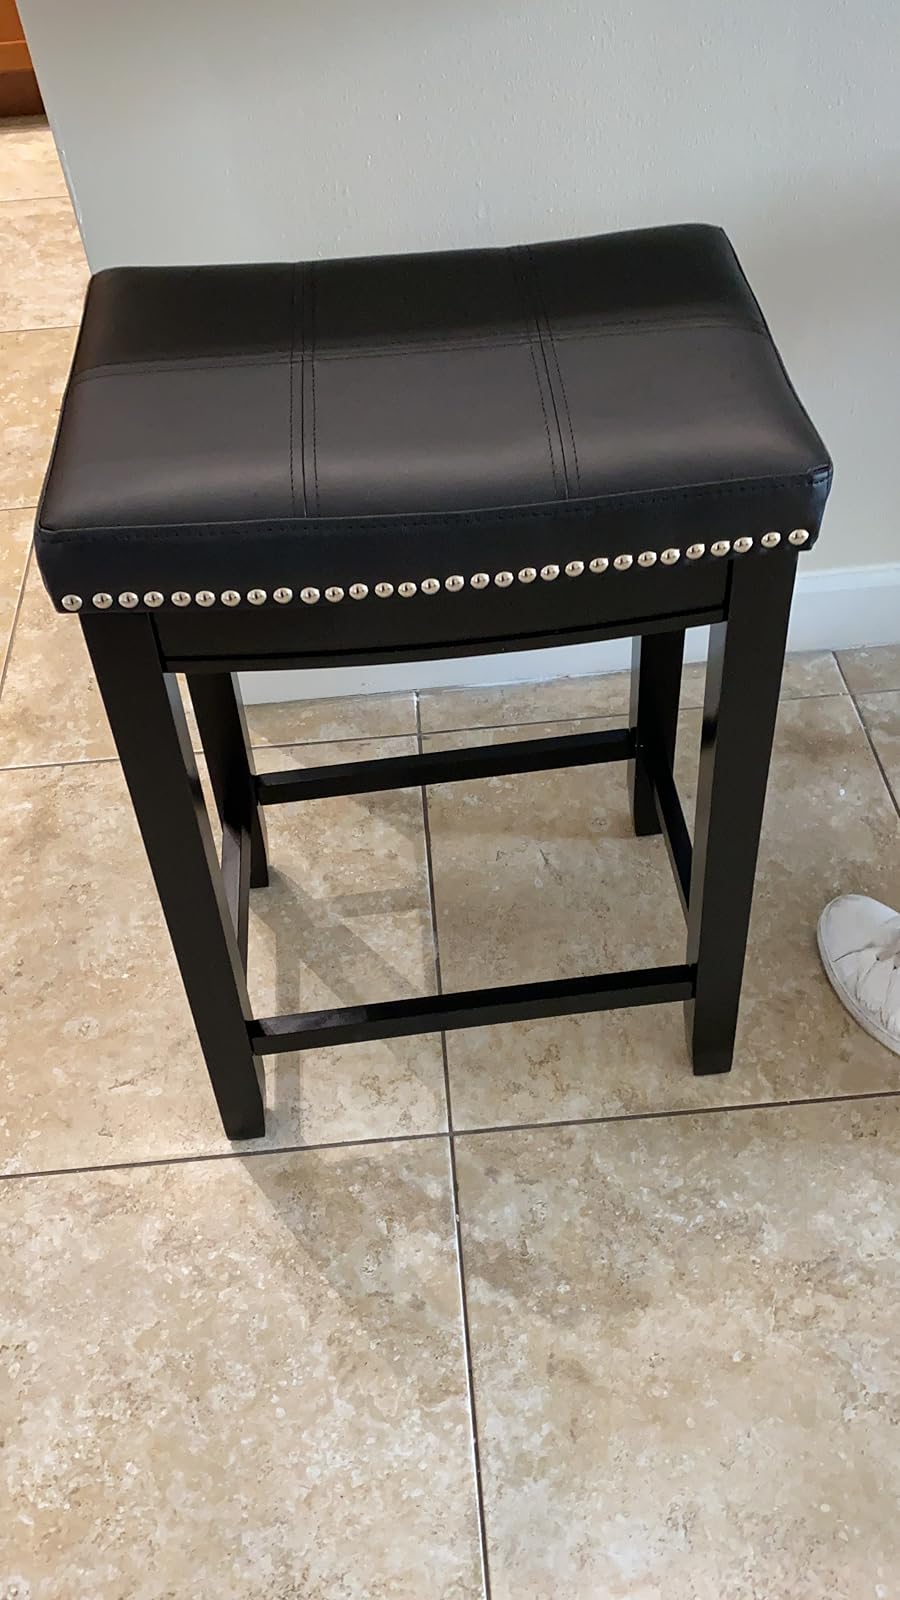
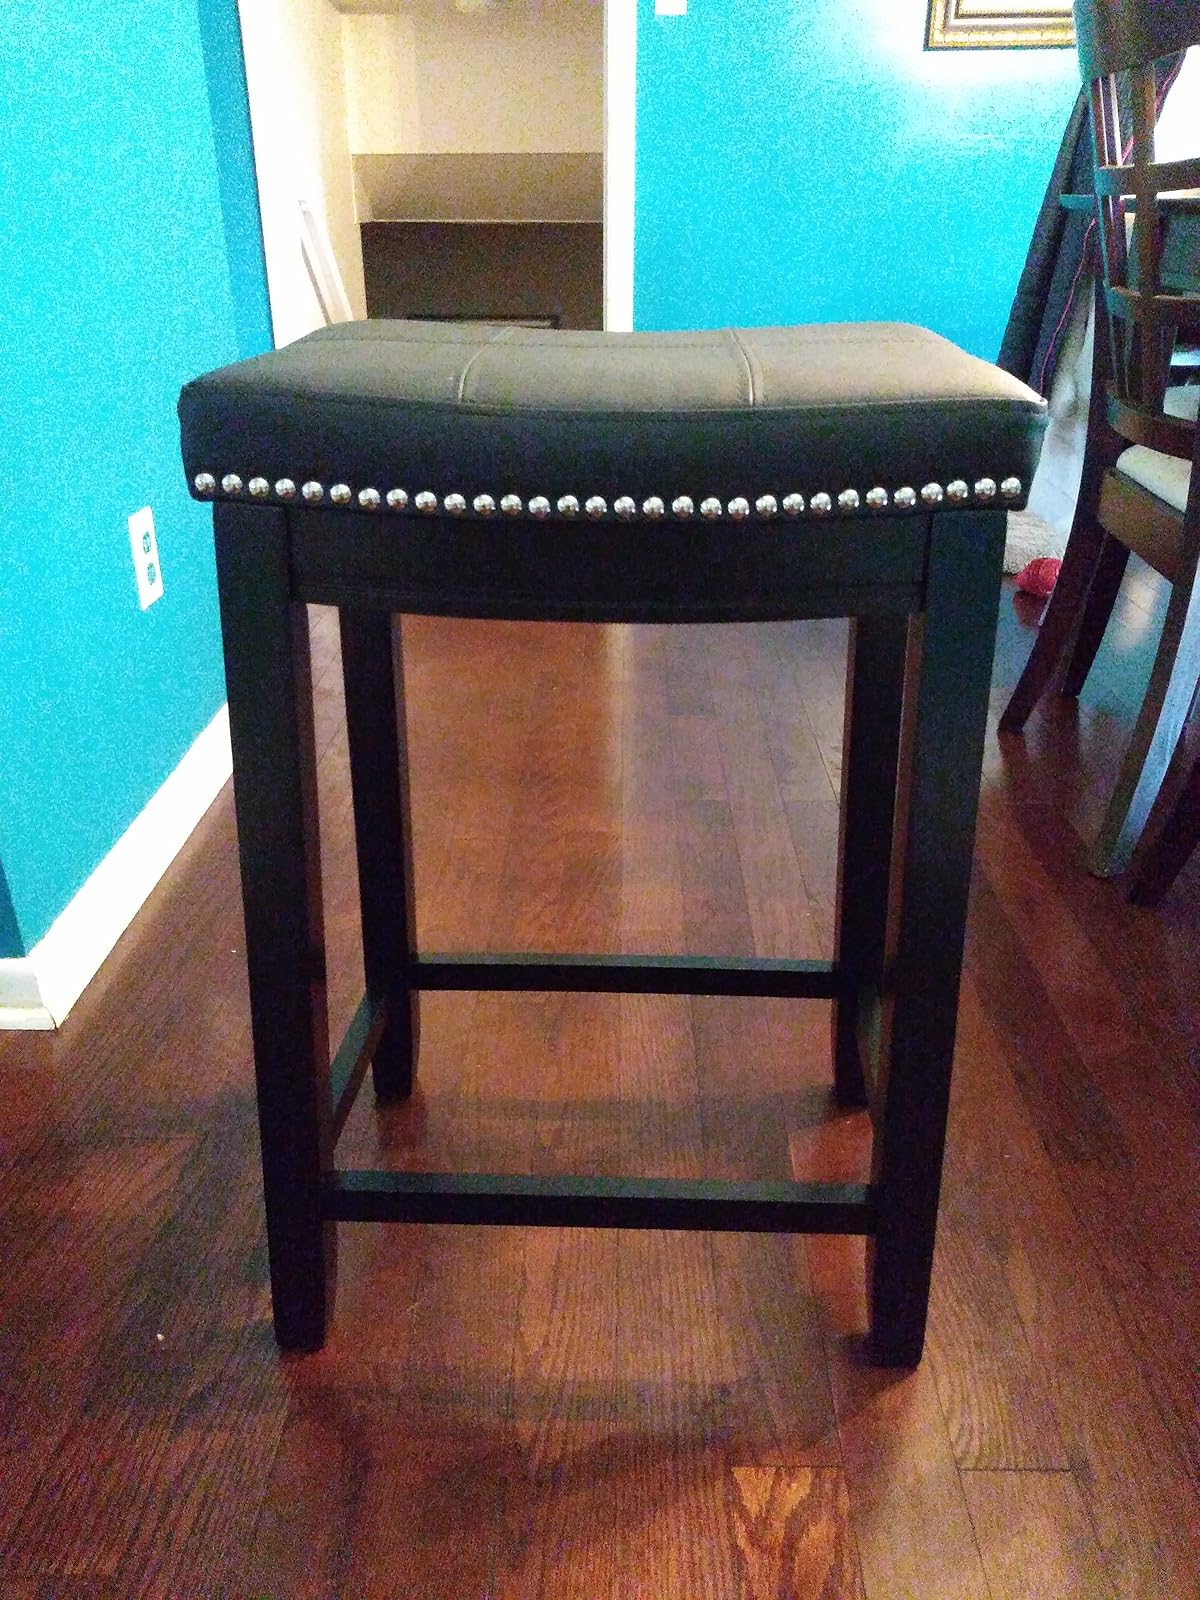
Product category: stool
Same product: yes